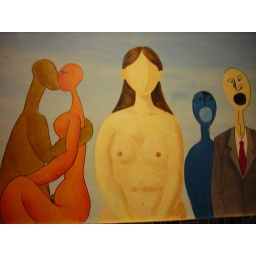
mural on the bathroom wall in a cafe/bar near East China Normal University